Domnall Mór Ua Briain

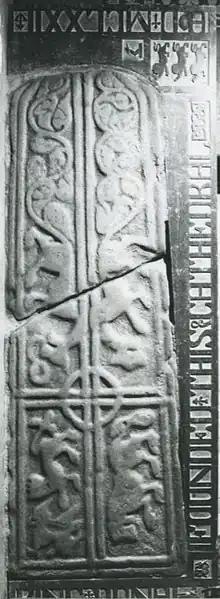
Tomb in St Mary's Cathedral, Limerick

Domnall Mór Ua Briain, or Domnall Mór mac Toirrdelbaig Uí Briain, was King of Thomond in Ireland from 1168 to 1194 and a claimant to the title King of Munster. He was also styled King of Limerick, a title belonging to the O'Brien dynasty since Brian Boru's sacking of the Hiberno-Norse city state after the Battle of Sulcoit in the 10th century.